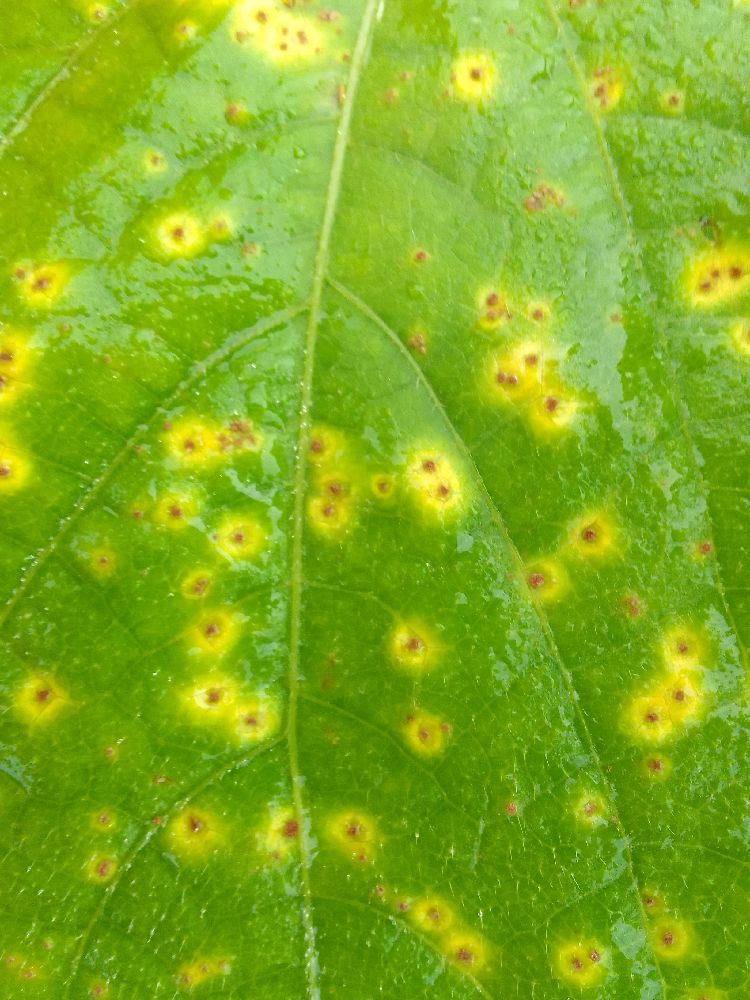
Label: rust